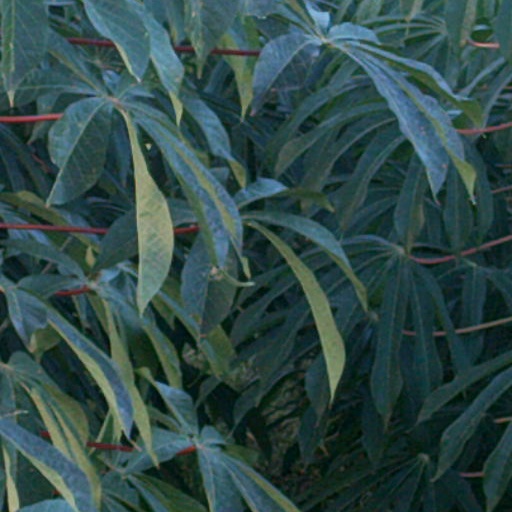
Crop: cassava